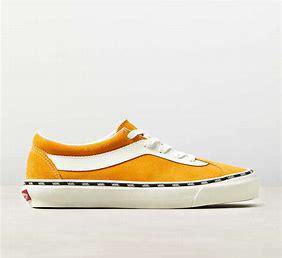
Brand: Vans
Model: Bold NI